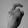
ASL letter: X